1st Airlanding Light Regiment

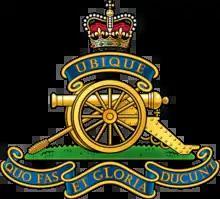
Cap badge of the Royal Artillery

The 1st Airlanding Light Regiment was an airborne forces unit of the British Army's Royal Artillery during the Second World War.